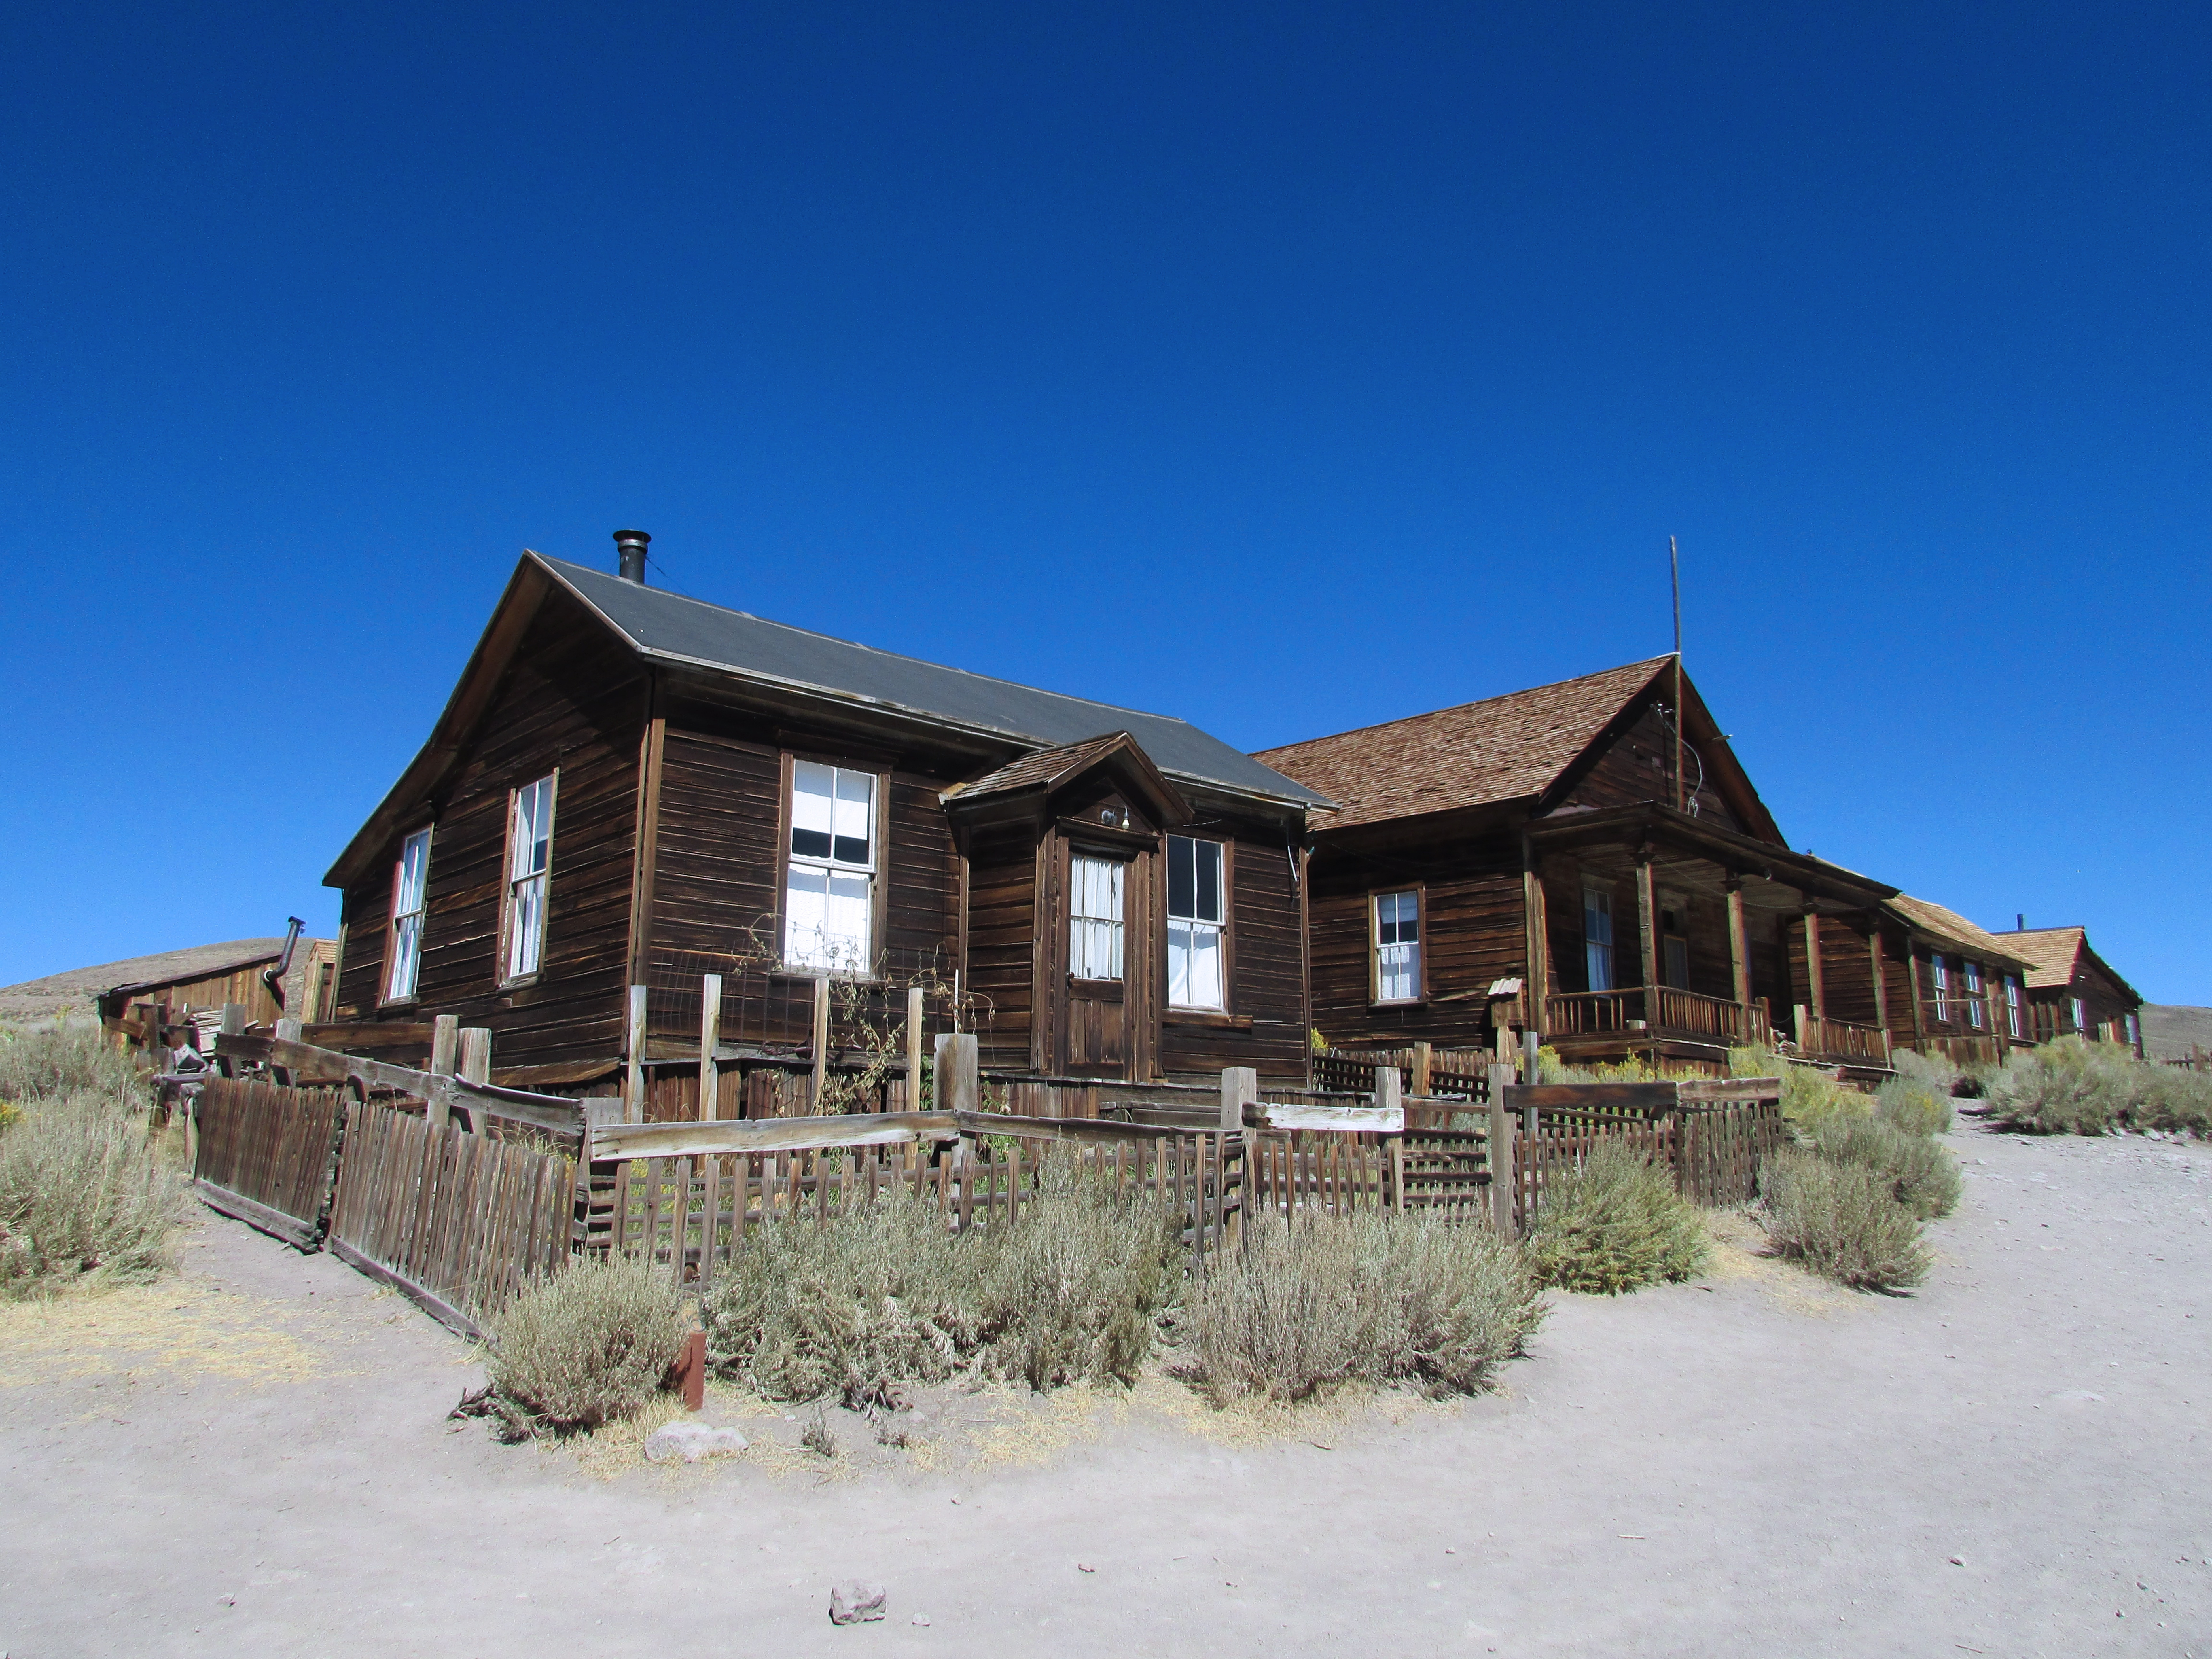
mountain, architecture, vintage, antique, villa, house, desert, interior, town, building, old, home, mountain range, rustic, vacation, tourist, steel, hut, village, wild, rust, cottage, park, metal, usa, america, landmark, abandoned, property, decay, historic, tourism, california, deserted, west, mono, sierra, farmhouse, wooden, ghost, state, western, rusted, mine, estate, nevada, log cabin, rural area, bodie